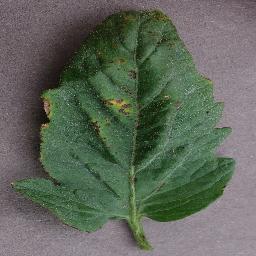
Label: Tomato___Bacterial_spot